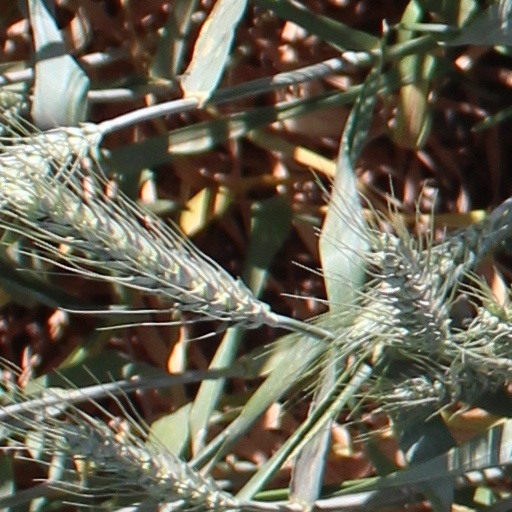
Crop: wheat